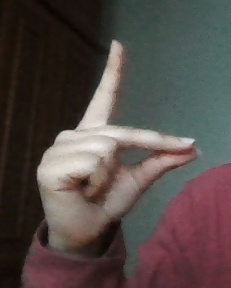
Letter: ta